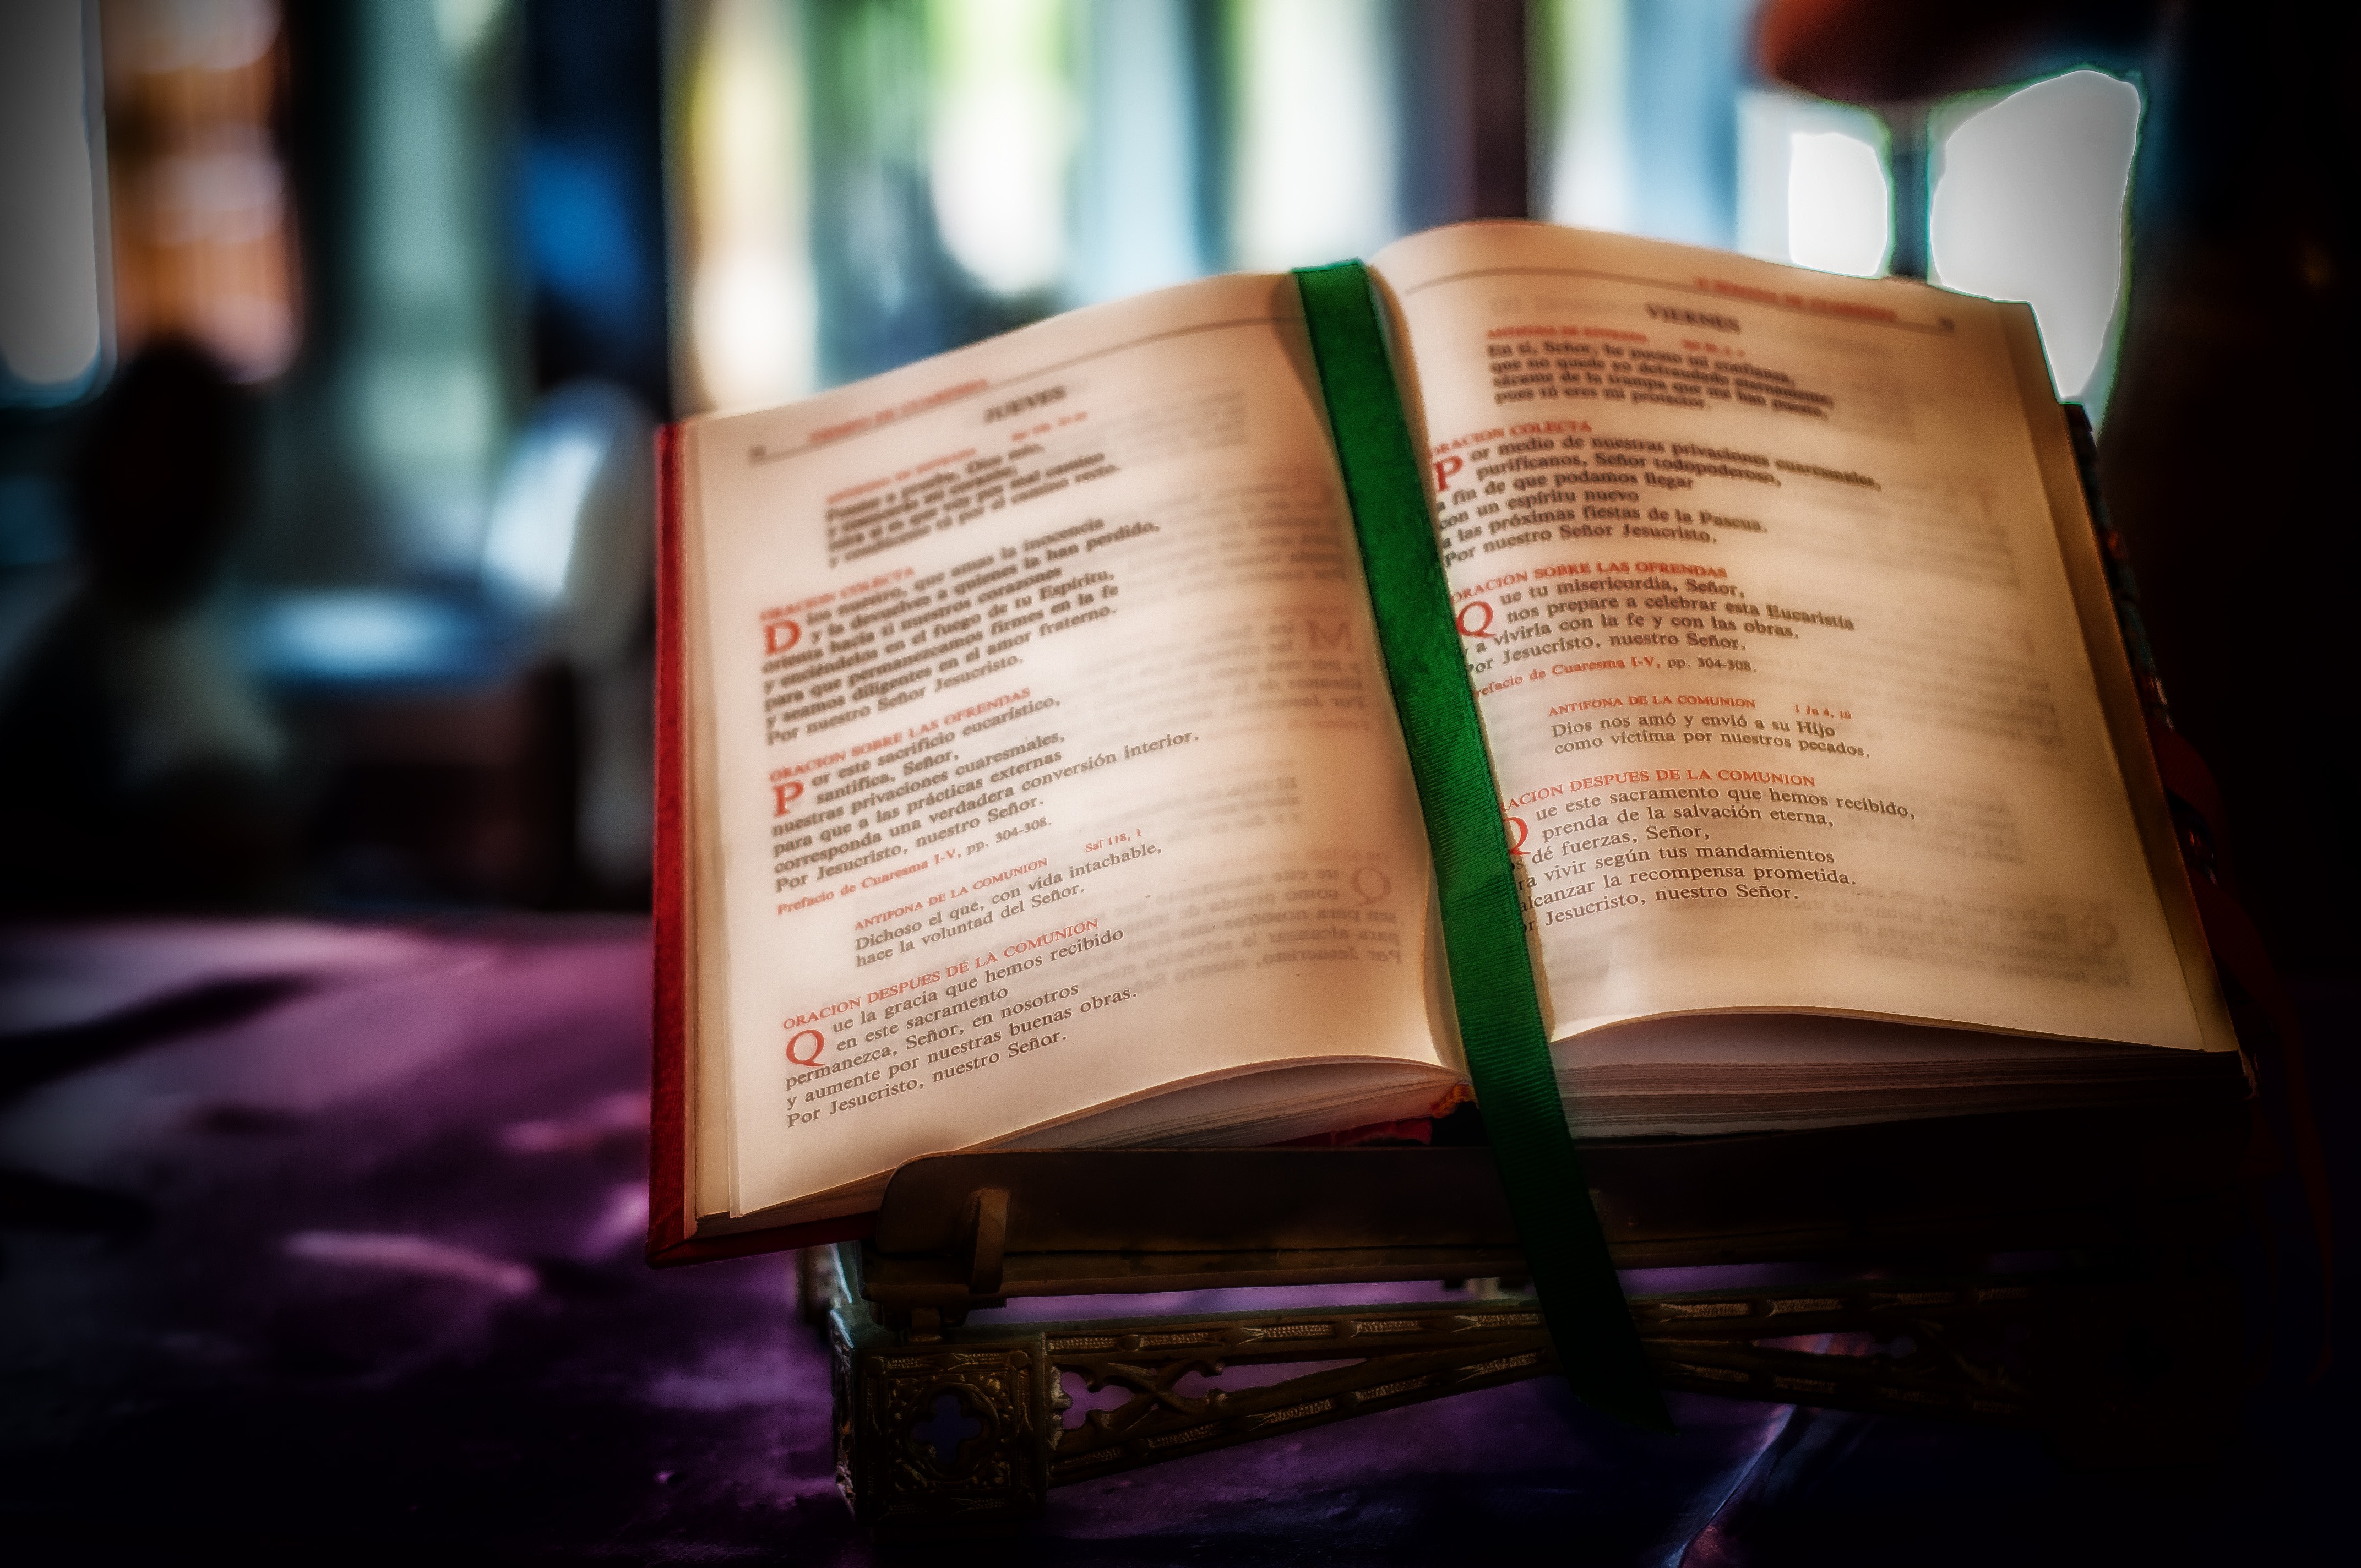
book, interior, color, religion, church, bible, brand, inside, hdr, faith, shape, god